Diego Sarmiento de Acuña, 1st Count of Gondomar

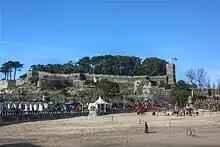
The fortress of Monte Real, Baiona

During the Anglo-Spanish War, Gondomar played a key role in defending the towns of Baiona and Vigo against an English raid led by Sir Francis Drake in 1585. Four years later, they clashed again in Vigo, after the English Armada was repelled in A Coruña and Lisbon; in the assault on A Coruña Drake was defeated but not before the bombing and sack of the town. Thanks to these military successes, King Philip II of Spain appointed Gondomar military governor of Baiona and the fortress of Monte Real, giving him responsibility for securing the southern border and coastline of Galicia.